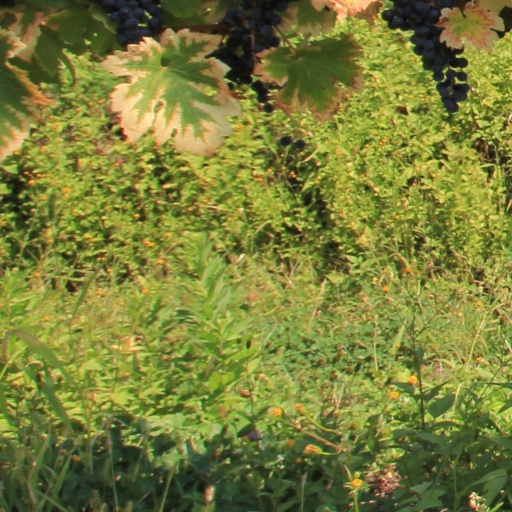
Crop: grape